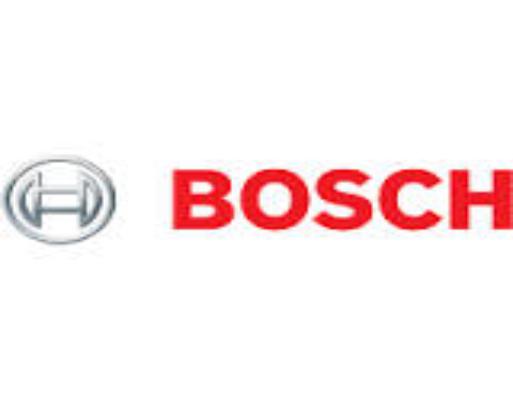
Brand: BOSCH
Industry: Others